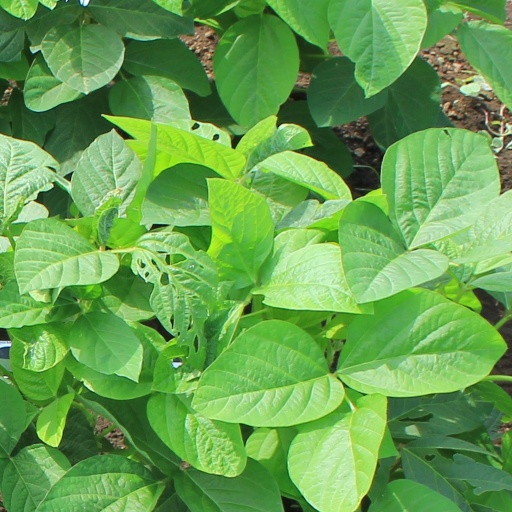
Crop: soybean